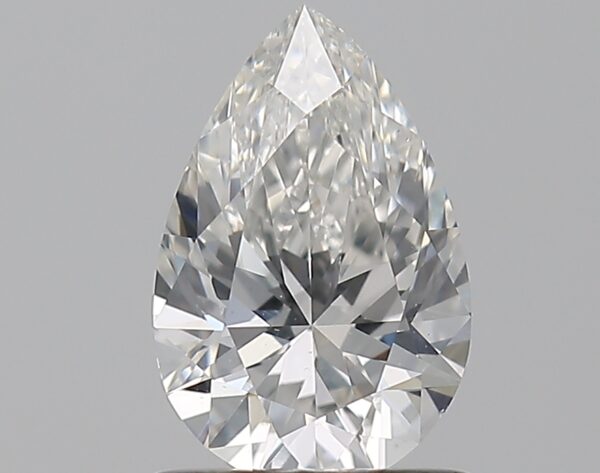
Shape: pear
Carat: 0.8
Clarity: VS2
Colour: G
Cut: EX
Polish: EX
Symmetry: VG
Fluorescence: N
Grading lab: GIA
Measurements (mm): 7.92 x 5.21 x 3.3